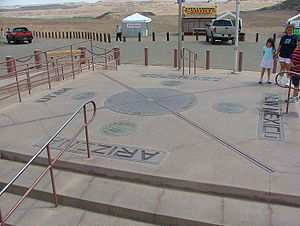
Four Corners Monument
Four Corners Monument
Four Corners Monument markerer det eneste sted i USA, hvor fire stater mødes. Steder ligger på Coloradoplateauet i det sydvestlige USA. Det præcise sted er 36°, 59 minutter, 56,81532 sekunders nordlig bredde, og 109°, 2 minutter, 42,62019 sekunders vestlig længde.